Bridewell Palace

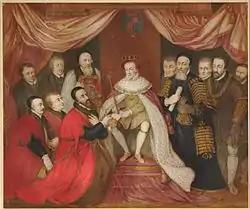
Edward VI grants a charter in 1553 to Bridewell Hospital

In 1553, Edward VI gave the palace over to the City of London for the housing of homeless children and for the punishment of "disorderly women". The City took full possession in 1556 and turned the site into a prison, hospital and workrooms. In 1557 the City authorities created a joint administration for the Bridewell and Bethlehem Hospitals when Bethlem Royal Hospital also became the responsibility of the Bridewell Governors.